Ethel Standiford-Mehling

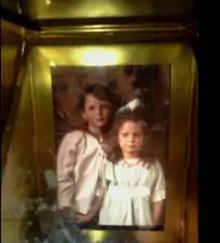
Autochrome Lumière diascope of two of the children of Eleanor Silliman Belknap Humphrey

Standiford-Mehling moved the Standiford Photographic Studio from Louisville to Cleveland, Ohio in 1919, locating first in the Gage Gallery of Fine Arts, then in the Chilcote Building (1925), and subsequently in the Hickox Building at 1030 Euclid Avenue, where she worked into the 1930s. She was awarded prizes for her photographs of Cleveland's elite of the 1920s and 1930s at the Cleveland Museum of Art exhibitions. A collection of her work, including photographic portraits of important citizens of Cleveland, is held by the Western Reserve Historical Society. One of her portraits and a statement about the portrait may be found in "The American Annual of Photography".